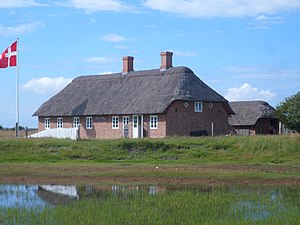
Gjellergaard
Gjellergård
Gjellergaard er en gård beliggende på Gjellerodde mellem Lem Vig og Gjeller Sø, cirka 5 km nord for Lemvig i et naturskønt område, nær Nissum Bredning i Limfjorden. Gården, der er en tidligere vestjysk fiskerbondegård, er omdannet til et lokalt hjemstavnsmuseum. Gården der ejes af Lemvig Kommune, blev restaureret 1992-1993, og er drevet af Foreningen Gjellergaard, for en stor del på frivillig basis af lokale kræfter.